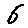
Label: 6